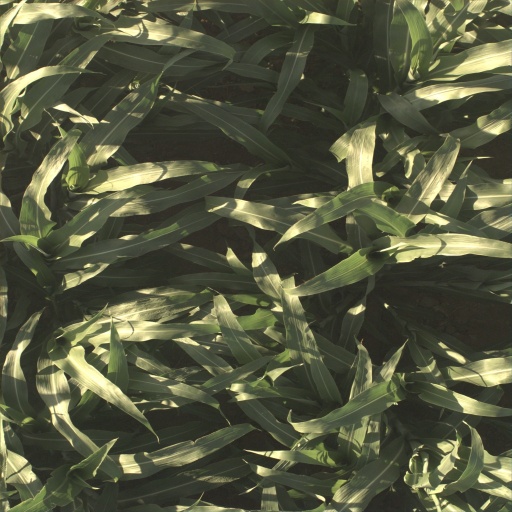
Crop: sorghum